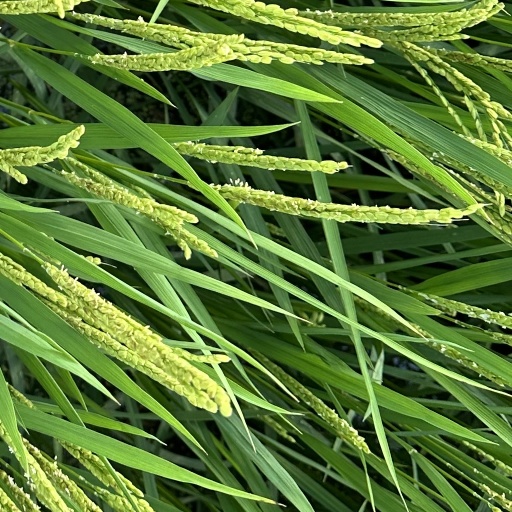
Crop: rice